Ilú–Tramen Massif

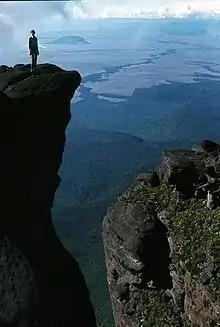
Summit Tramen Tepui 24 November 1981 Scharlie next to huge chasm on west face of Tramen Tepui

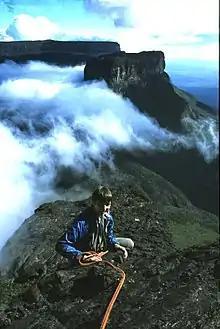
Scharlie Wraight reaching the summit of Tramen Tepui

The Ilú–Tramen Massif is a tepui massif in Bolívar state, Venezuela. It is the northernmost member of the Eastern Tepuis chain and comprises two major plateaus: the larger Ilú-tepui (also spelled Uru) to the south and Tramen-tepui to the north, all close to the border with neighboring Guyana. With a maximum elevation of around , Ilú-tepui is the taller of the two peaks. Both tepuis have open, rocky summit plateaus, with a combined summit area of . They lie just north of Karaurín-tepui.